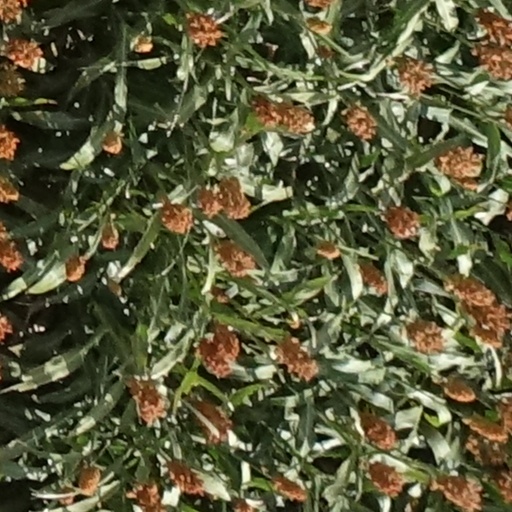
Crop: sorghum